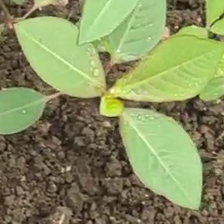
Weed species: Moti_dudhi(Euphorbia_geneculata_L)